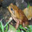
Label: frog